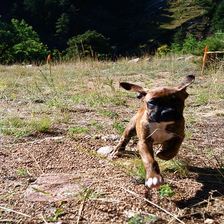
Species: dog
Breed: boxer